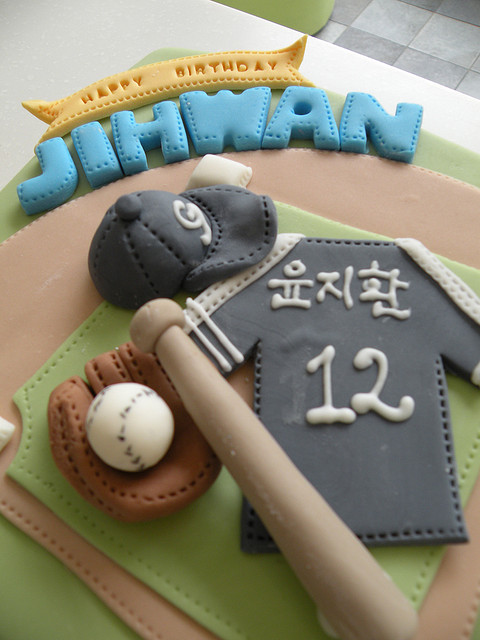
những cái bánh được nặn thành những dụng cụ chơi bóng chày